1980s

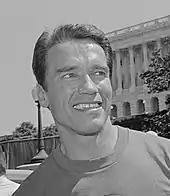
Action movie star Arnold Schwarzenegger rose to international fame this decade with "The Terminator" (1984)

Country music advanced into a new realm of popularity with youth appeal and record-breaking marks. Groundbreaking artists such as Alabama, Hank Williams Jr., Reba McEntire, George Strait, Ricky Skaggs, Janie Fricke, The Judds, and Randy Travis achieved multiple platinum and award status, foreshadowing the genre's popularity explosion in the 1990s. Country legends from past decades, such as George Jones, Waylon Jennings, Willie Nelson, Conway Twitty, the Oak Ridge Boys, Kenny Rogers, Dolly Parton, Merle Haggard, Don Williams, Crystal Gayle, Ronnie Milsap, Barbara Mandrell, and the Statler Brothers, remained popular and continued to score hits throughout the decade.